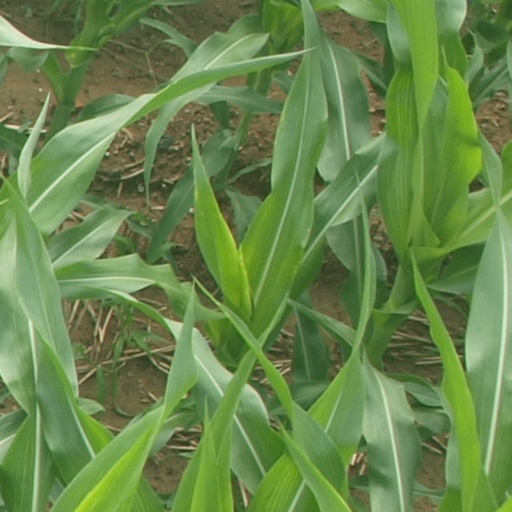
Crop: maize; corn